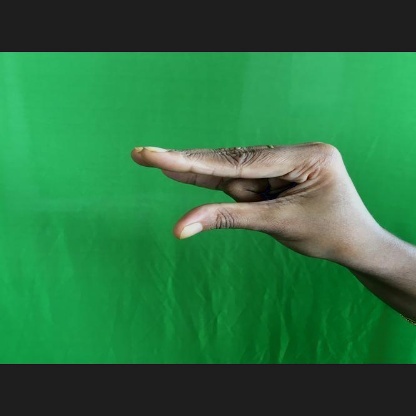
Mudra: Kangulam